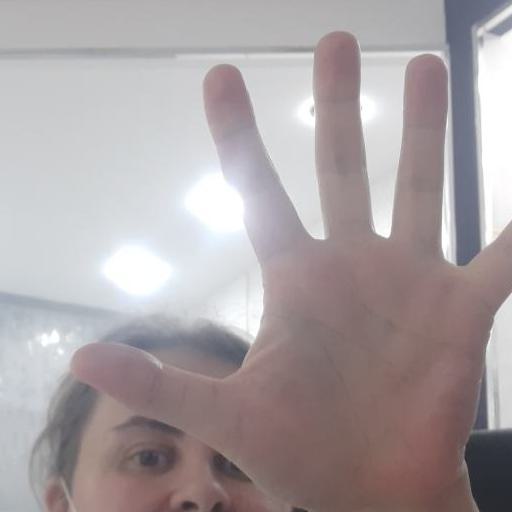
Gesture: palm